Paseo de San Carlos

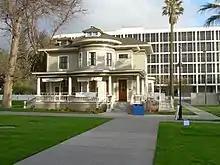
The Scheller House at its former location on the Paseo de San Carlos, prior to its move in 2019.

Paseo de San Carlos is located in central Downtown San Jose. It spans across San Jose State University's campus, from the Boccardo Gate in the west to the Lucas Gate in the east. The paseo follows the former alignment of San Carlos Street, between 4th Street and 10th Street.